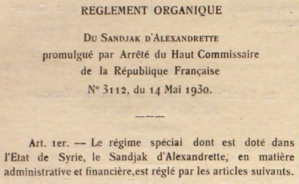
Le sandjak autonome d'Alexandrette était un territoire constitué le 27 novembre 1918 au sein des Territoires ennemis occupés à partir des cazas d'Alexandrette, Antioche, Harim et Beylan. Il fut rattaché en 1920 à l'État d'Alep, en 1925 à l'État de Syrie et en 1930 à la République syrienne avant de déclarer son indépendance en 1938 comme État du Hatay. Il correspond à peu près à l'actuelle province turque du Hatay, située à l'extrémité orientale du littoral méditerranéen de la Turquie, à la frontière syrienne.